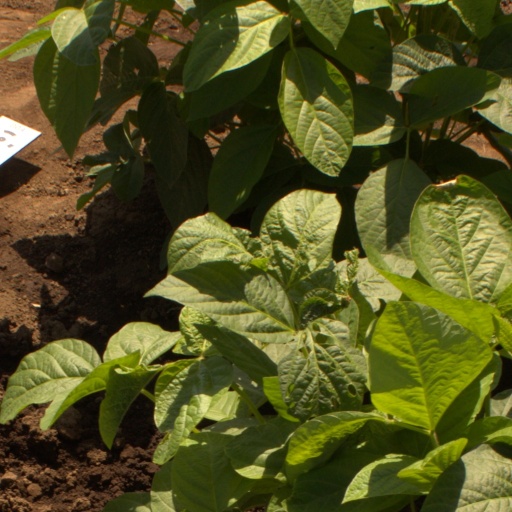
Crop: soybean